Hermann Behrbohm

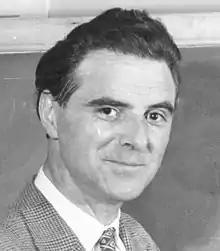
Hermann Behrbohm. Photo about 1955.

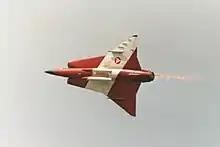
Saab 35 Draken

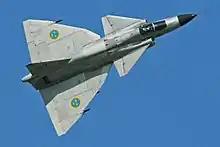
Saab 37 Viggen

Otto "Hermann" Bernhard Behrbohm, born 30 October 1907 in Karlsruhe, Grand Duchy of Baden, Imperial Germany; died 12 October 1977 in Fingelsham, Northbourne, Kent, United Kingdom, was a German mathematician active in Sweden and Germany.